Babylon Branch

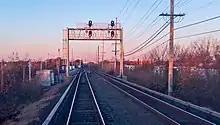
Color light signals on the Babylon line

The tracks were elevated from ground level between 1950 and 1980. Elevation of the line sparked grass-roots efforts to preserve the previous versions of Wantagh and Lindenhurst Stations, the former of which resulted in the creation of the Wantagh Railroad Museum. The last station to be elevated on the branch was Massapequa Park on December 13, 1980.